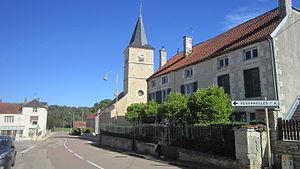
Boudreville (Côte-d'Or)
Boudreville est une commune française située dans le canton de Châtillon-sur-Seine du département de la Côte-d'Or en région Bourgogne-Franche-Comté.